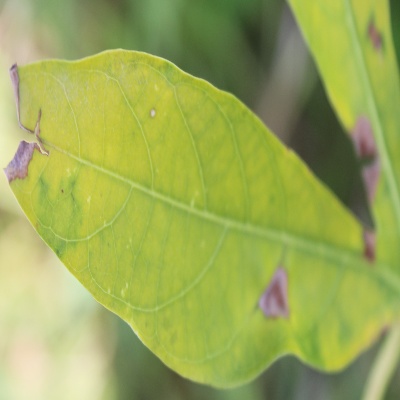
Crop: Cassava
Condition: bacterial blight